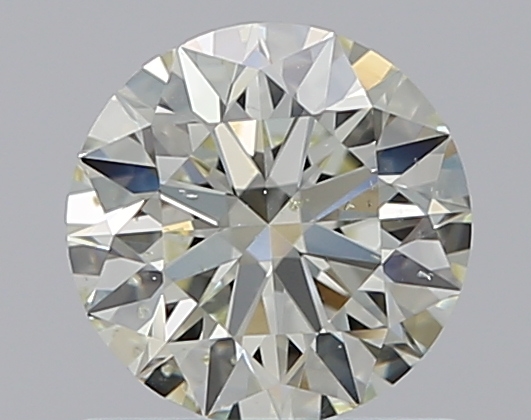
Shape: round
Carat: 0.75
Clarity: SI1
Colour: M
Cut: EX
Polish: EX
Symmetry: EX
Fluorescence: F
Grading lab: GIA
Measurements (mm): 5.8 x 5.83 x 3.6